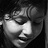
Emotion: happy